Devoy Barracks

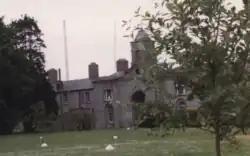
The archway at Devoy Barracks

Devoy Barracks (Irish: "Dún Uí Dhubhuí") was a military installation in Naas, County Kildare in Ireland.